U.S. Route 80 in Texas

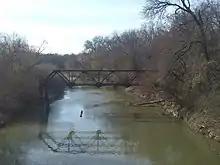
Former US Route 80 over East Fork Trinity River

The current route of US 80 in Texas is significantly shorter than it was when the highway was first commissioned in 1927. The highway in Texas used to run from the New Mexico state line, near El Paso, to the Louisiana state line, via Pecos, Odessa, Abilene, Weatherford, Fort Worth, Dallas, Longview and Marshall. Nationally, US 80 ran from Savannah, Georgia to San Diego, California, being a major transcontinental highway. Beginning in the 1950s, much of the highway was bypassed/replaced by the Interstate Highway System. US 80 has been replaced by I-10 from New Mexico to I-20, southwest of Pecos. The rest of the highway has been replaced by I-20 and I-30 from Pecos to Louisiana. Replacement by the Interstates made US 80 an obsolete highway to the southwestern states. Between 1964 and 1989, US 80 was decommissioned entirely within California, Arizona and all of New Mexico outside of Anthony (which is located near the Texas state line). In 1991, the remainder of US 80 in both New Mexico and Texas west of Dallas was decommissioned, bringing the national western terminus to its current location. The old highway west of Dallas has since been replaced by local roads and state highways.